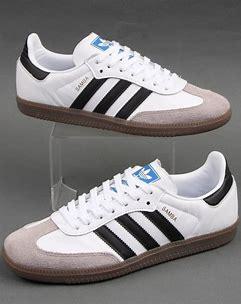
Brand: Adidas
Model: Samba OG